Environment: lab
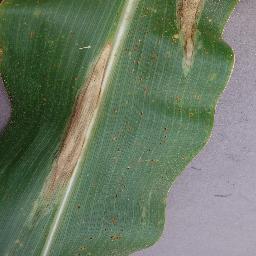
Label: northern_corn_leaf_blight